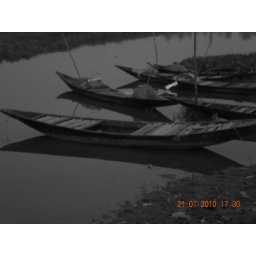
boats in the hooghly river